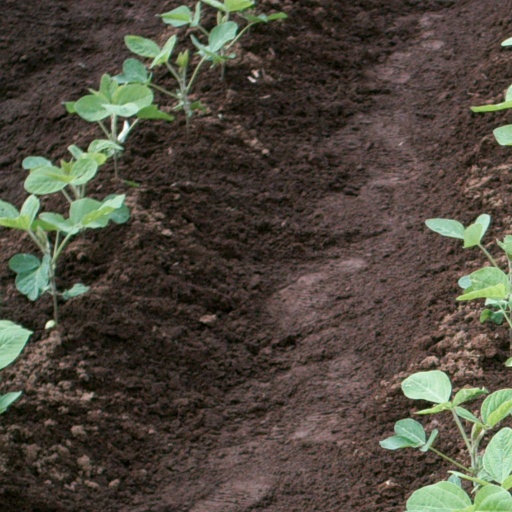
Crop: soybean